Deportivo Armenio

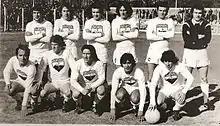
The 1976 team that won the Primera C title

The club was founded in 1962 under the name "Club Armenio de Fútbol" by the Armenian community in Argentina. It changed its name in 1968, and was affiliated to the Argentine Football Association two years later. The original colours were black and white, but first changed to green and white stripes and then again to red and white. Nowadays, home uniform is red, orange and blue, inspired by the flag of Armenia.